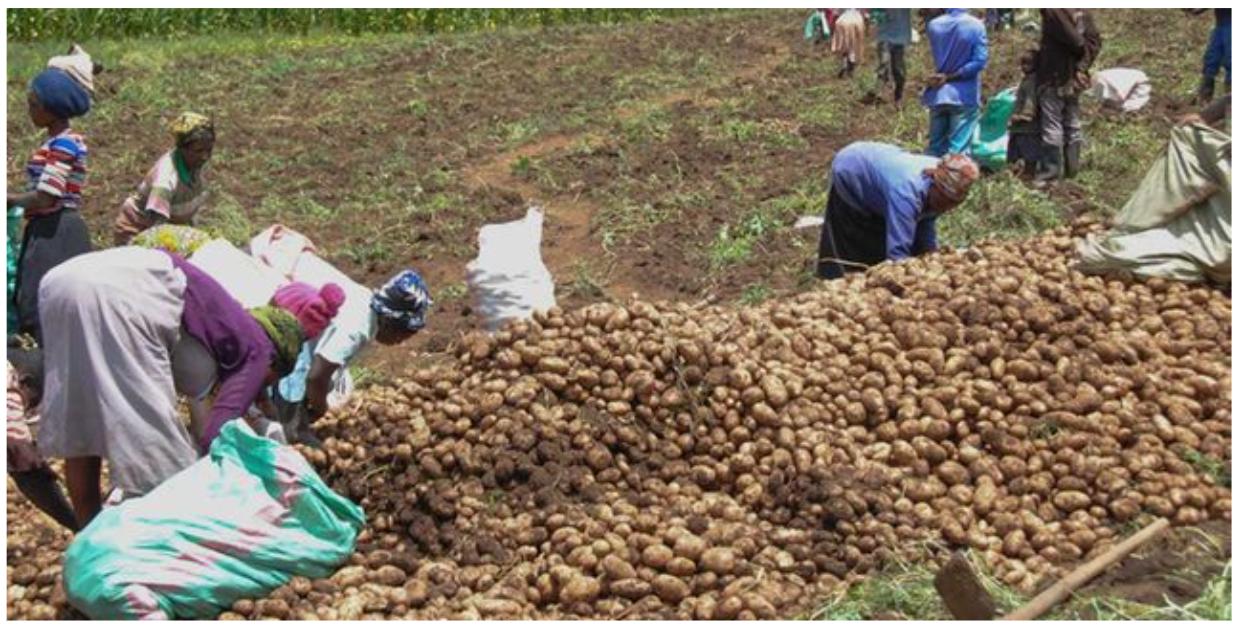
Viazi ni moja ya zao la biashara ambapo wakulima wajinsia tofauti tofauti wametoka kulivuna katika shamba na kuliweka katika eneo moja na kuliandaa kwa kulijaaza katika viroba kwa ajili ya kwenda sokoni ili kupata wanunuzi.